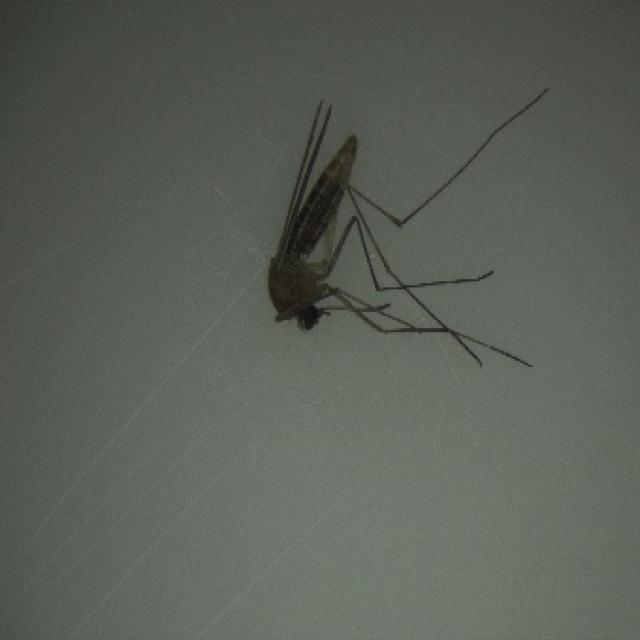
Species: culex_pipiens